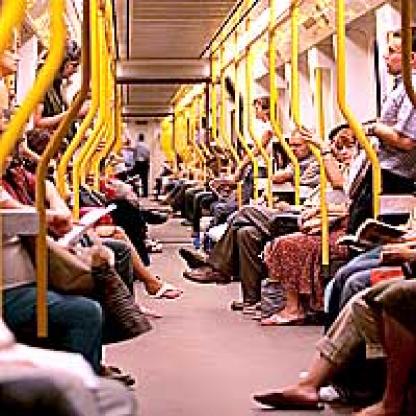
Scene: Indoor